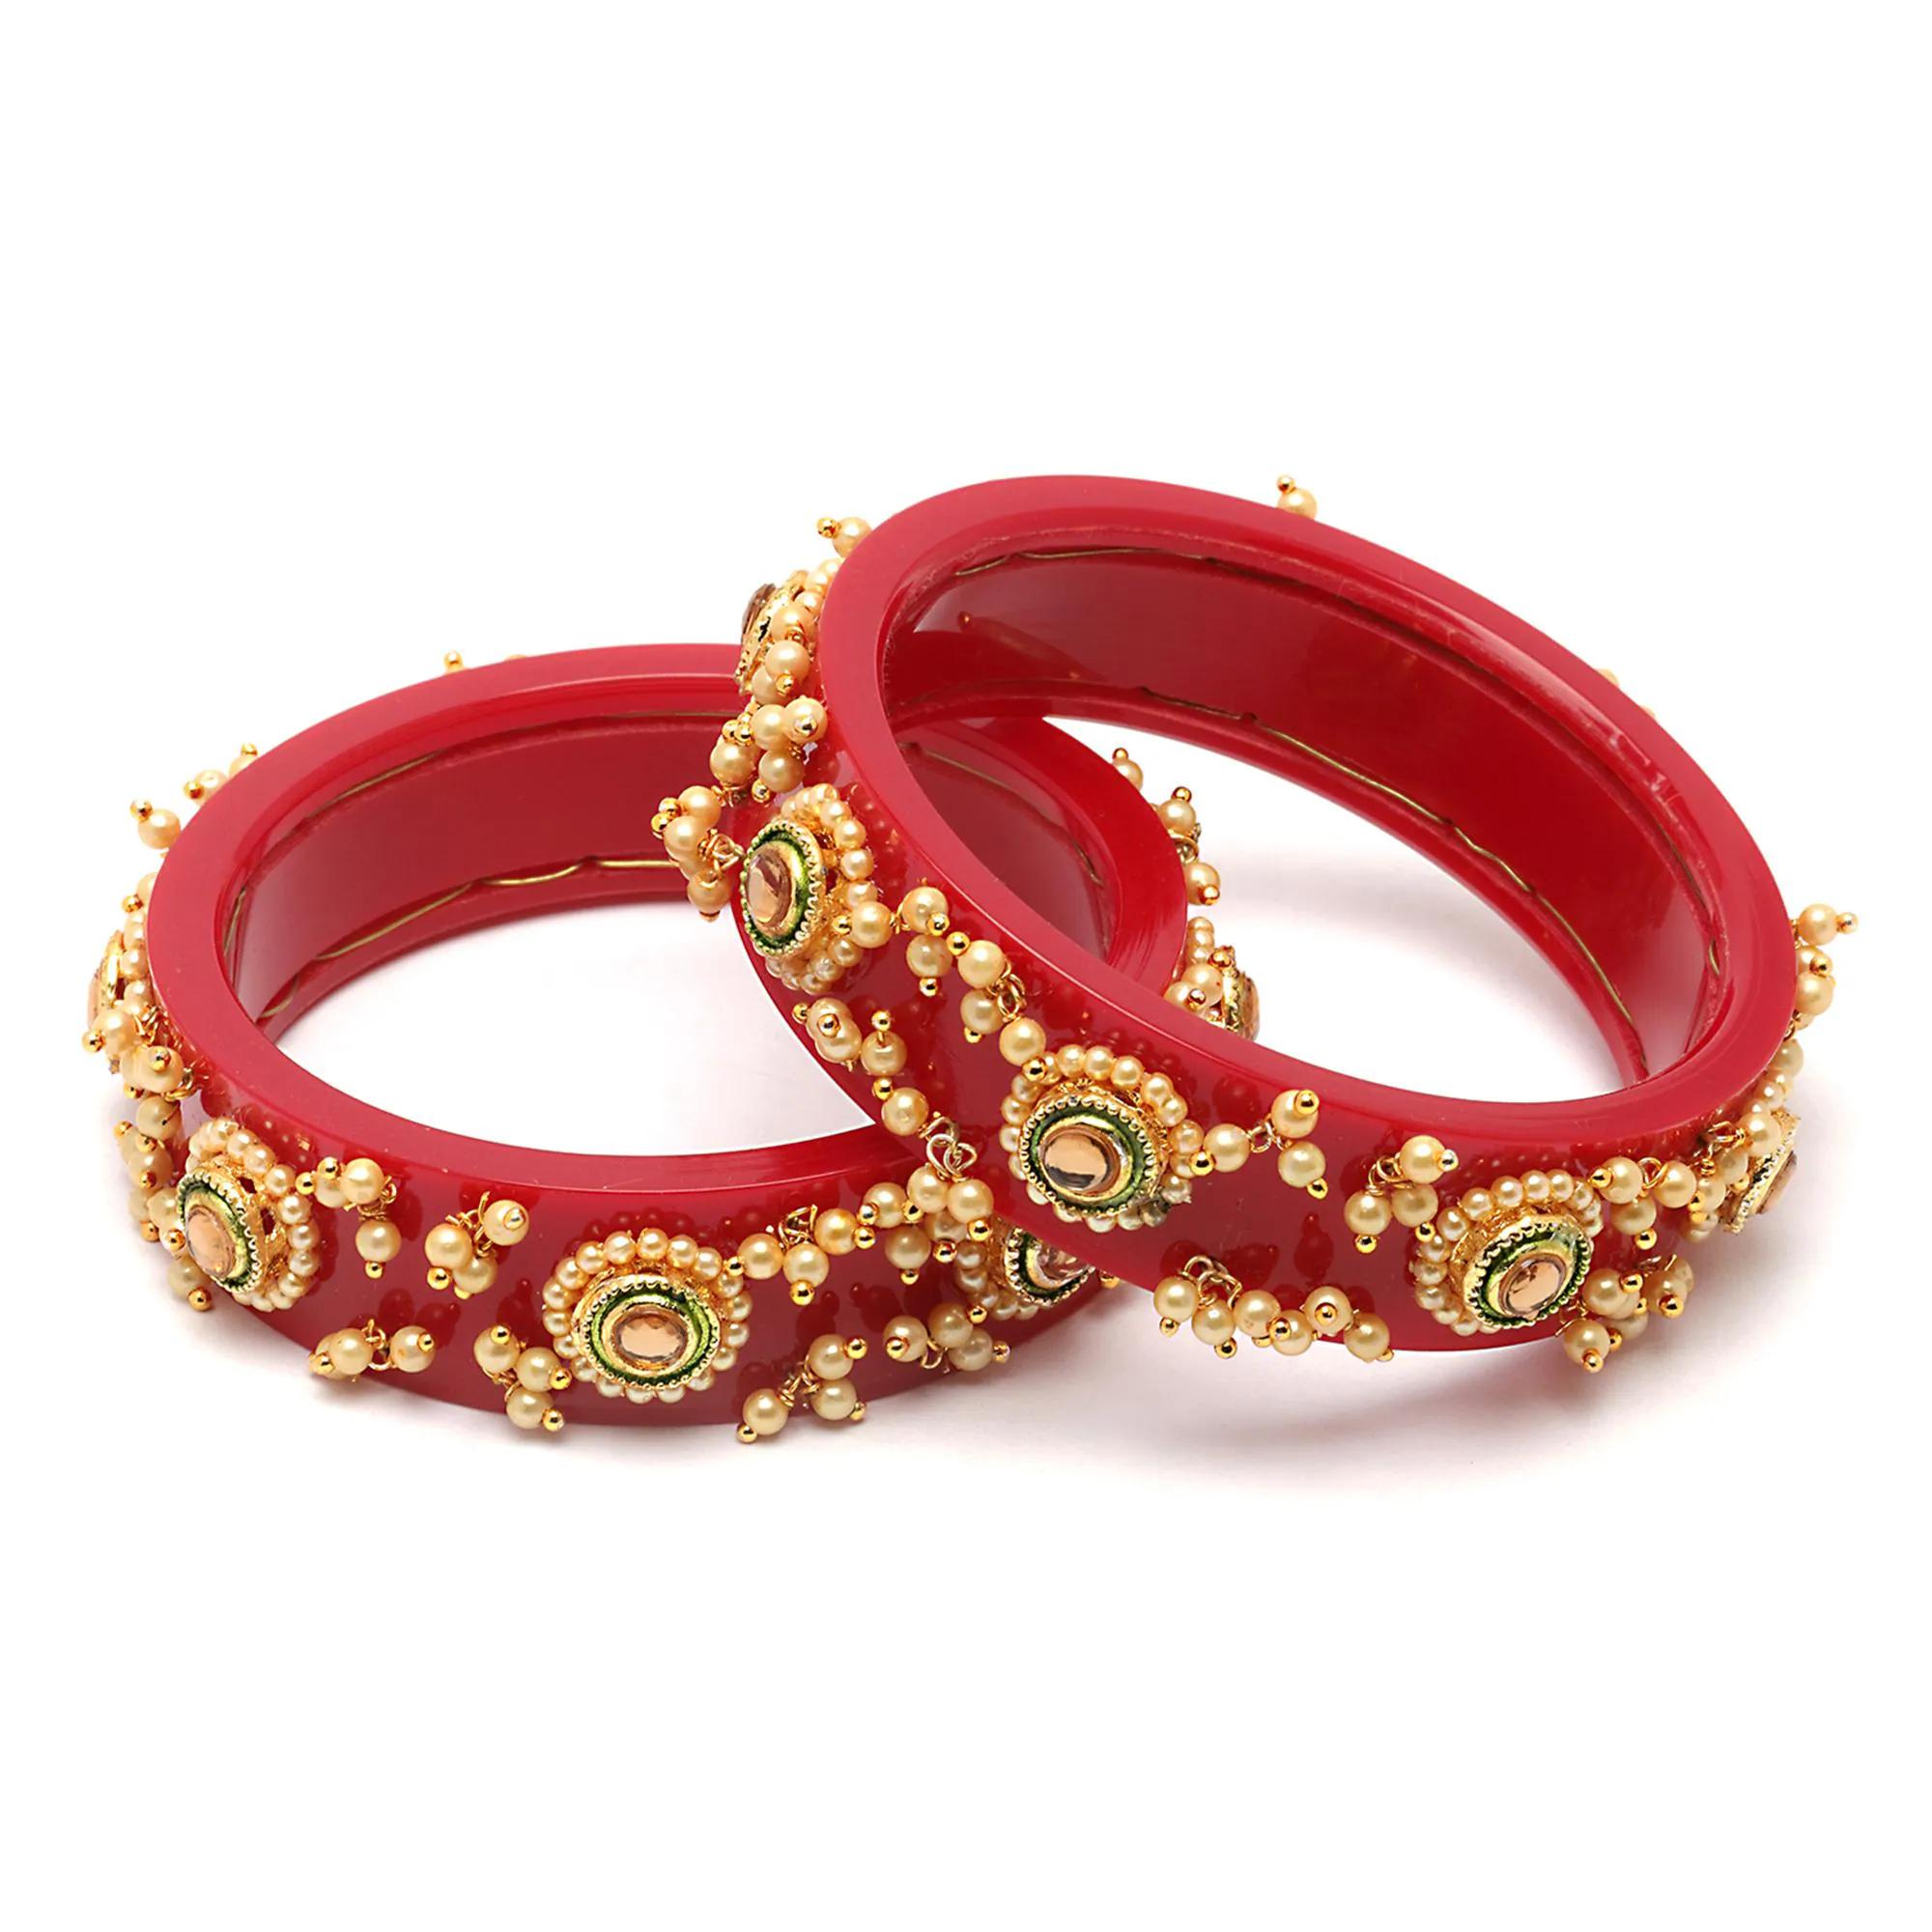
Zeneme Gold-Plated Plastic Champagne Champagne Pearls Handcrafted Non Allergic Bangles For Women (Set Of 2 )
Type: Bangles
Brand: Zeneme
Price: Rs. 339
 Stylish party wear bangles - zeneme fashion jewellery presents these stylish bangles which are suitable for all occasions office wear, wedding and party wear. The colour complements all outfits and may be worn as a statement piece to any occasion. The designer artificial jewellery at zeneme is available in various designs and patterns like floral design, heart shape design, dancing peacock, crystal design and many more. The imitation designer jewellery that will go with your outfit and style up your fashion statement with variable designs and patterns to give you charming and elegant look is available at zeneme. Zeneme has huge collection of designer imitation jewellery like american diamond jewellery collection, gold plated jewellery collection, temple jewellery collection, valentine collection, jewellery combos and many more.
Features: What you get - set of 2 gold-plated champagne pearls handcrafted non allergic bangles, secured with slip-on closure. ,Luxury gifting idea - give a meaningful and luxurious gift with zeneme jewellery. A favourite gift choice, each zeneme jewellery for women comes with a signature gift box.,Material craftsmanship - finest quality stones and environmentally friendly nonprecious metals are used for making the jewelry set. It is safe for wearing for long hours., Jewellery care - keep the jewellery away from direct heat, water, perfumes, deodorants and other strong chemicals as they may react with the metal or plating. Store the jewellry when not in use in a storage box or a cloth pouch to retain its shine. ,Nickel free and lead free as per international standards that makes it very skin friendly. The plating is non-allergic and safe for all environments.,Dimensions - bangle size 2.4 - diameter - 5.715 cm, circumference - 17.9324 cm bangle size 2.6 - diameter - 6.0325 cm, circumference - 18.9484 cm bangle size 2.8 - diameter - 6.35 cm, circumference - 19.939 cm
Included: Set Of 2 X Champagne Pearls Handcrafted Non Allergic Bangles